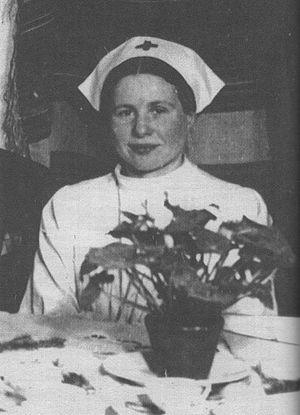
Irena Sendler, de son nom de jeune fille Irena Krzyżanowska, née le 15 février 1910 à Varsovie et morte le 12 mai 2008 dans la même ville, est une catholique, résistante et une militante polonaise qui sauva 2 500 enfants juifs du ghetto de Varsovie durant la Seconde Guerre mondiale.
La Pologne, en forme longue république de Pologne, est un État d'Europe centrale, frontalier avec l'Allemagne à l'ouest, la Tchéquie au sud-ouest, la Slovaquie au sud, l'Ukraine à l'est-sud-est et la Biélorussie à l'est-nord-est, enfin la Lituanie et l'enclave russe de Kaliningrad au nord-est. Avec une population de 38 millions d'habitants, la Pologne est le trente-quatrième pays le plus peuplé au monde. Elle est divisée en voïvodies, elles-mêmes subdivisées en districts puis en communes. C'est une république parlementaire qui a pour monnaie nationale le złoty. Elle est membre de l'Union européenne depuis le 1ᵉʳ mai 2004, du Conseil de l'Europe, du groupe de Visegrád, de l'Organisation mondiale du commerce et de l'Organisation des Nations unies.